Gainsford End Mill, Toppesfield

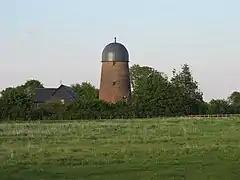
View of Gainsford End Windmill

Gainsford End Mill is a grade II listed tower mill at Gainsford End, near Toppesfield, Essex, England, which has been converted to a residence.